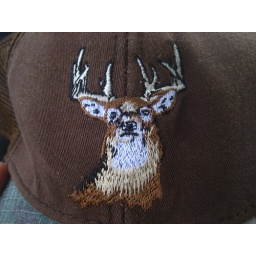
This is a hat I found in the car I am borrowing.